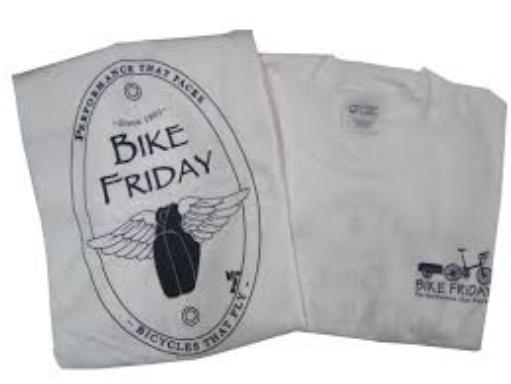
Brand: bike friday
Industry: Transportation